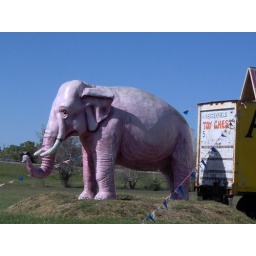
near Staunton, IL - there's also a pink elephant with glasses near Madison